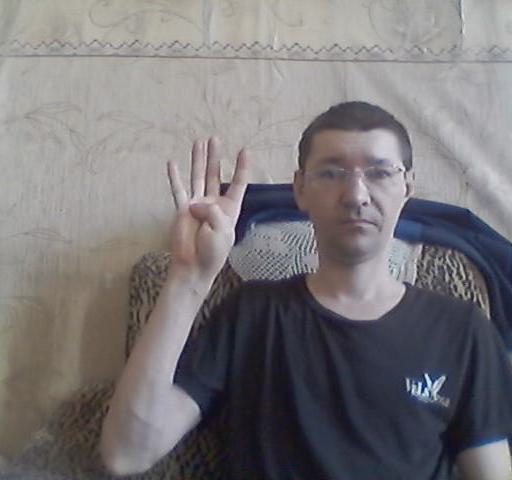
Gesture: four